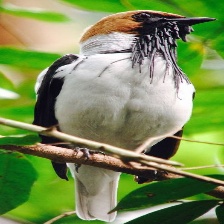
Species: BEARDED BELLBIRD
Scientific name: PROCNIAS AVERANO